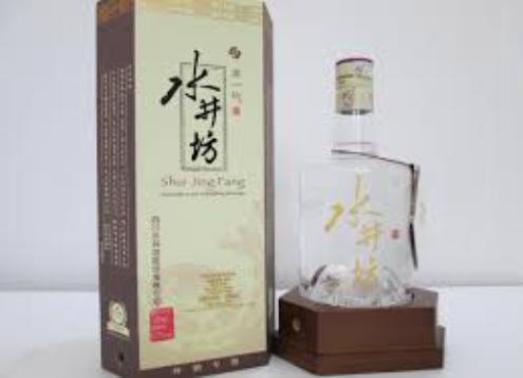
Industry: Food